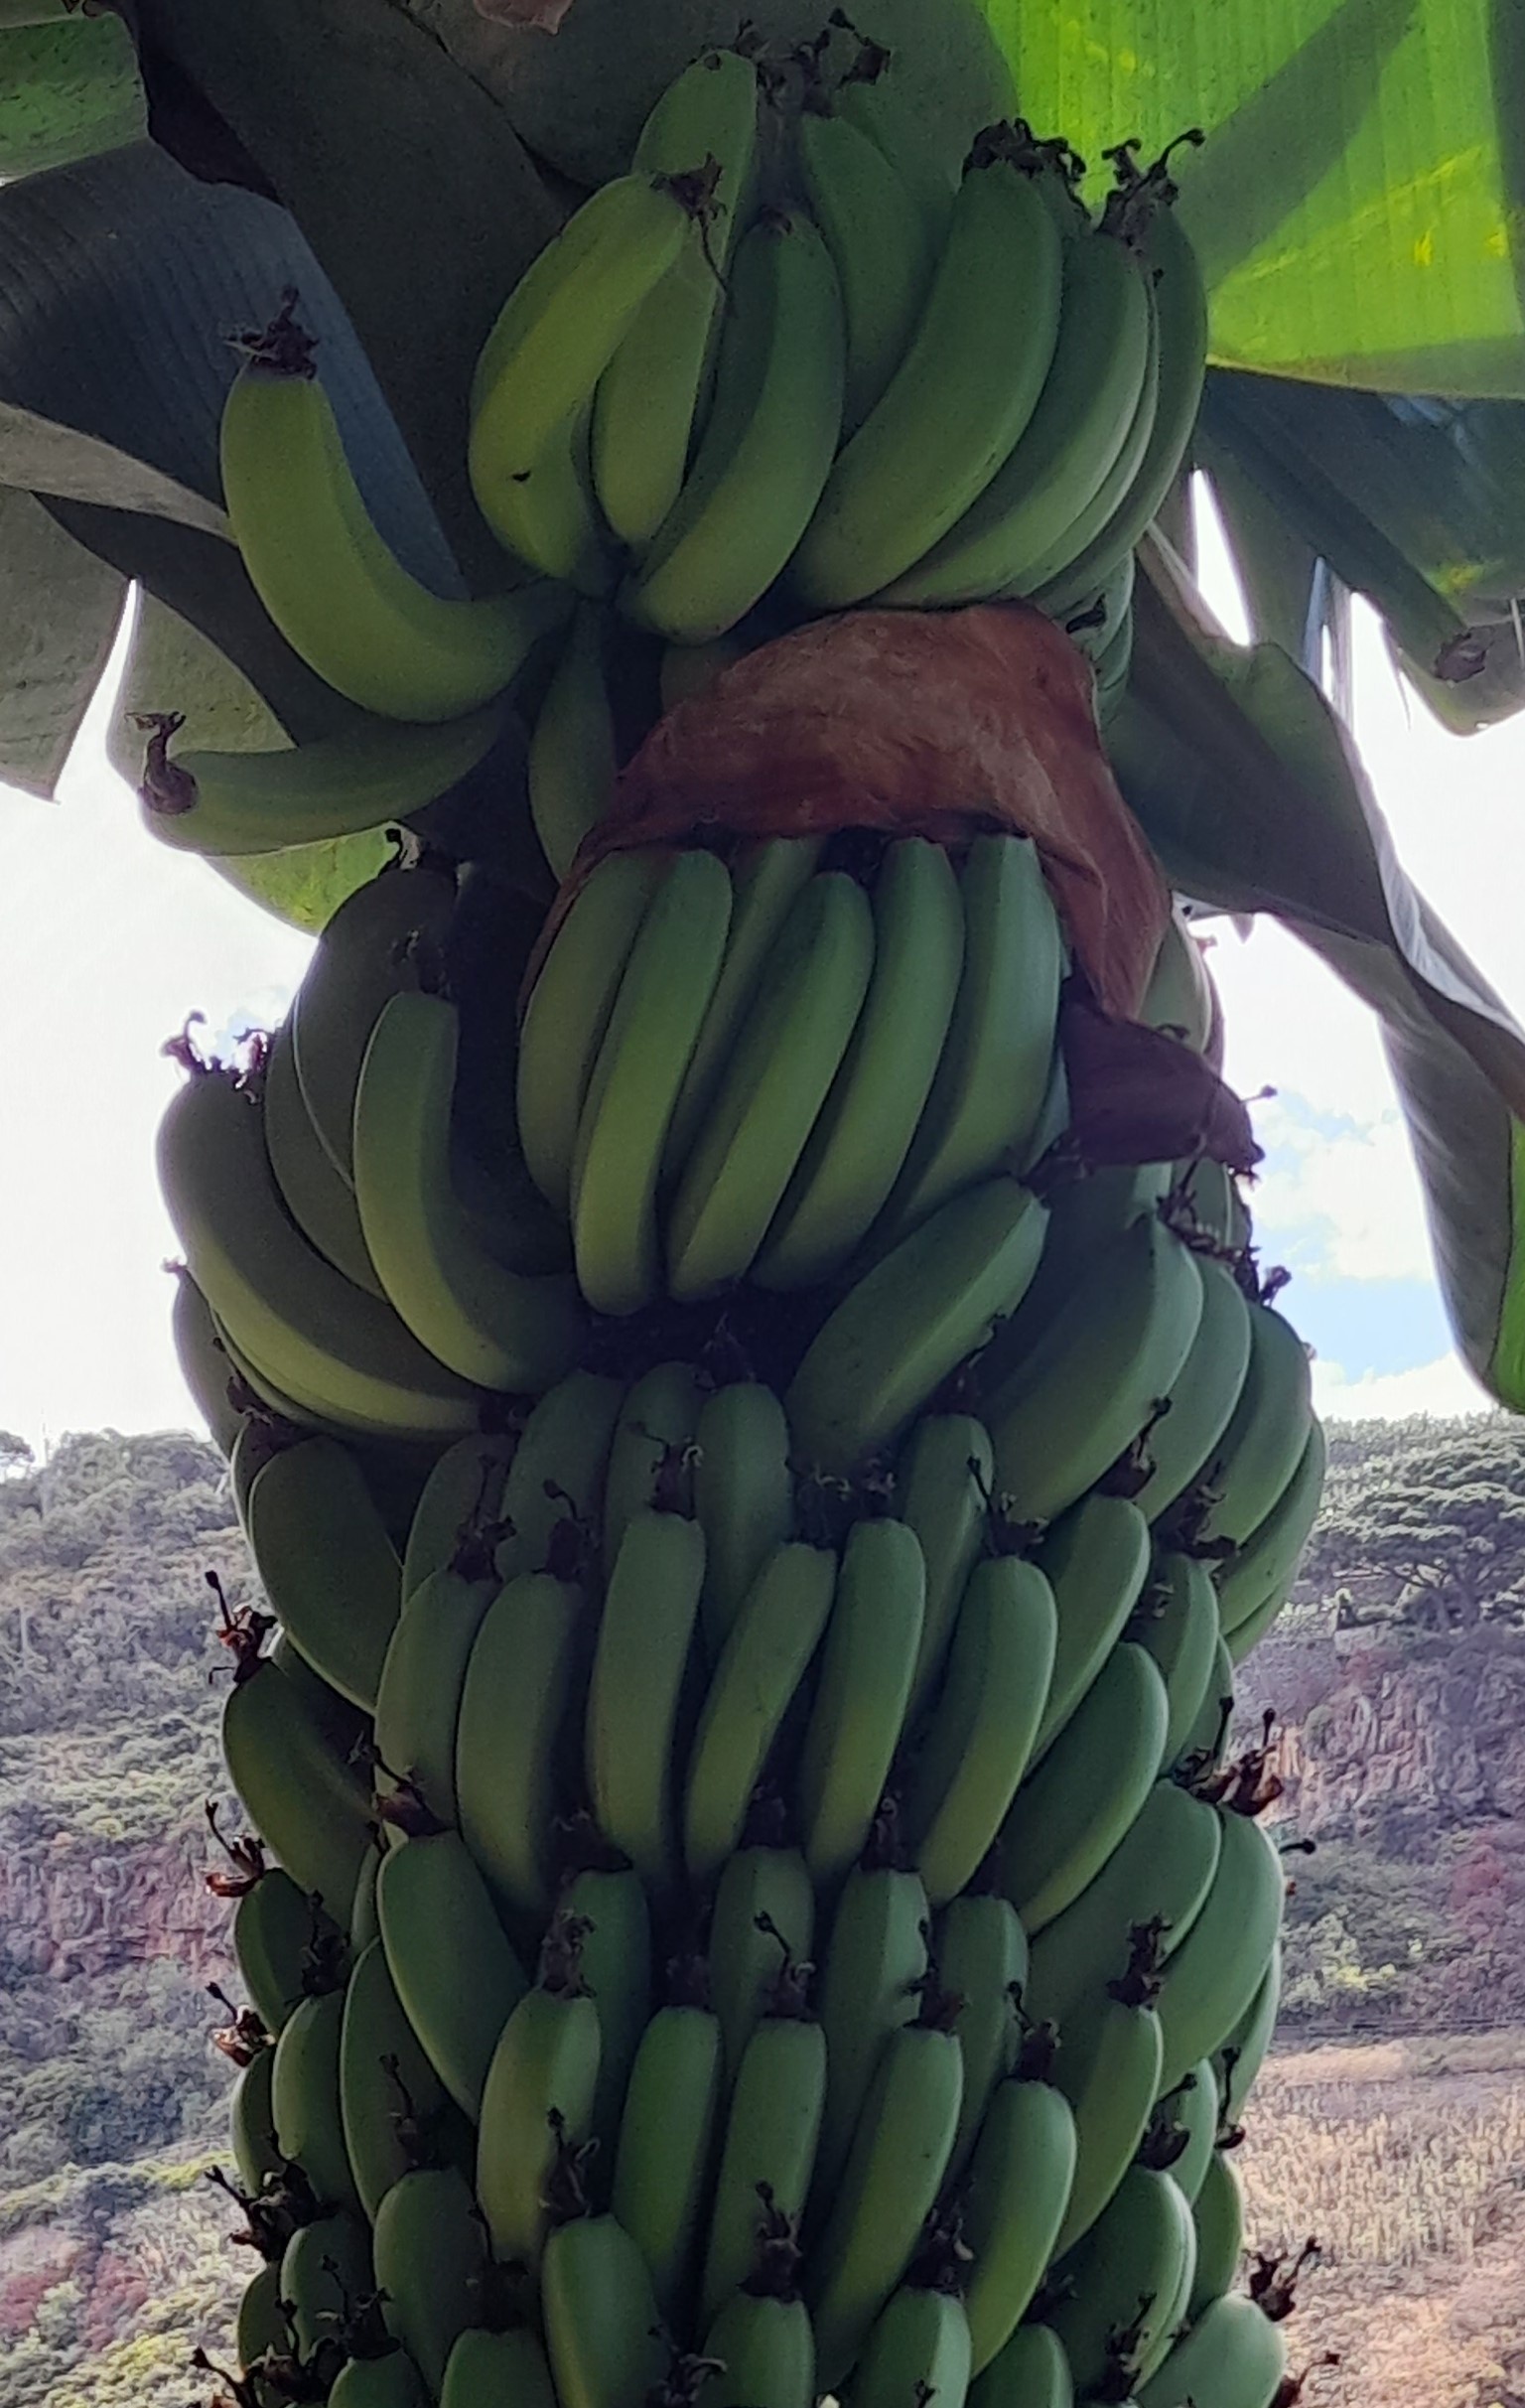
Label: Keep